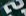
Number: 2